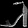
Label: Sandal